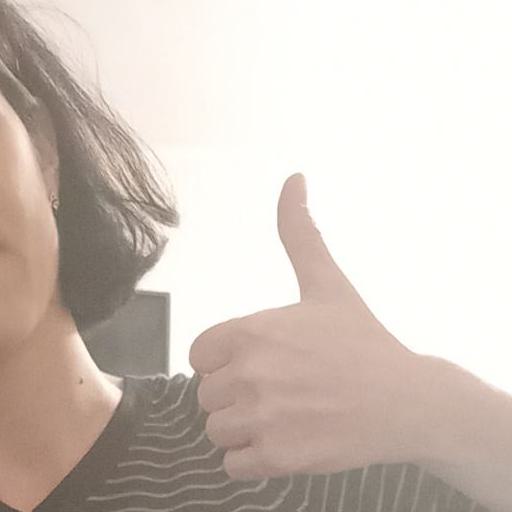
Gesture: like